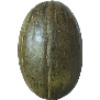
Label: Melon Piel de Sapo 1